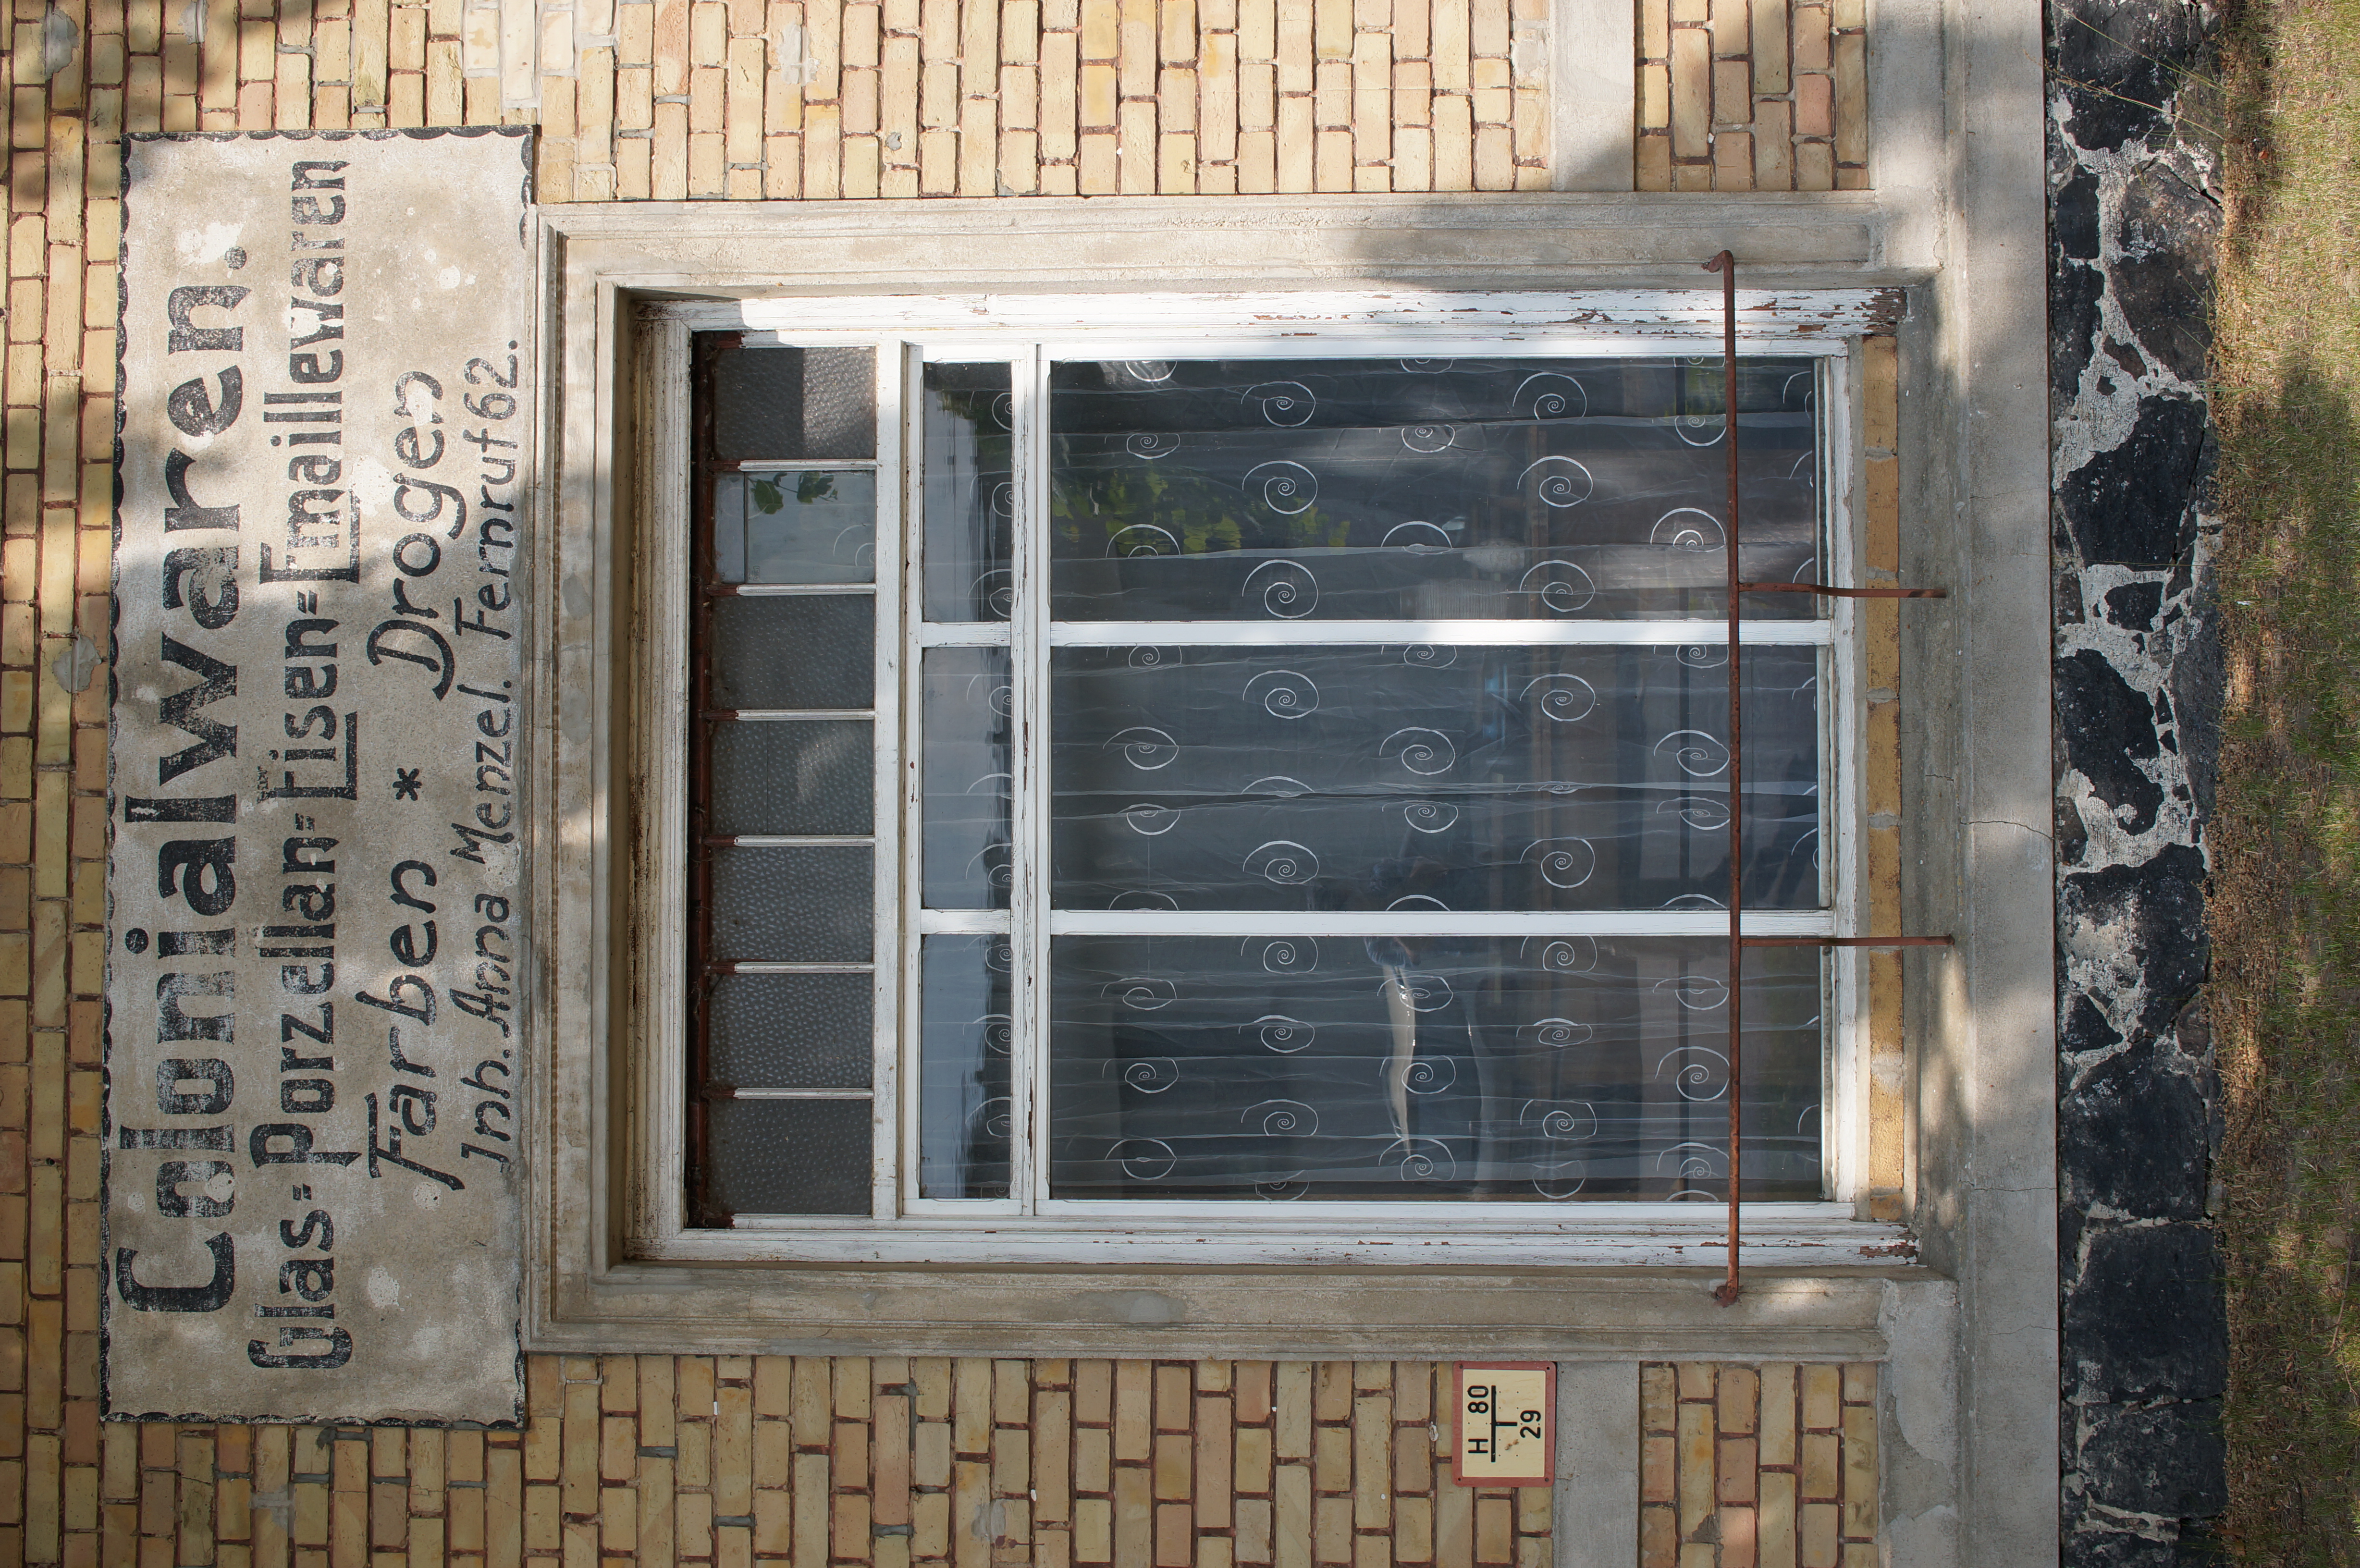
architecture, window, home, wall, facade, door, interior design, 2016, germany, deutschland, sony, history, sigma, nex, nex6, brandenburg, lenstagged, steffenzahn, 30mm, sigma30mm28exdn, sigma30mmf28, sigma30mmf28dn, sigma30mm, urban area, window covering